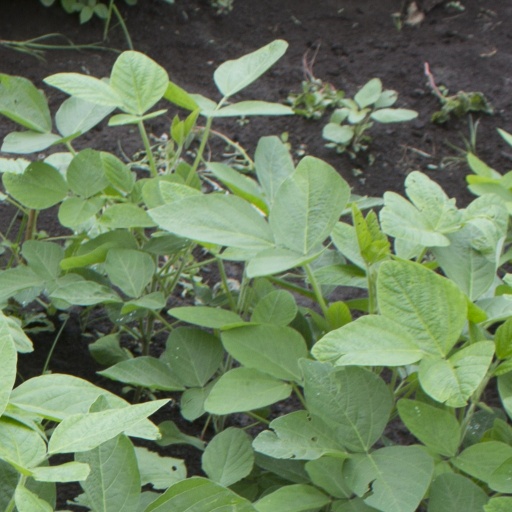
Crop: soybean